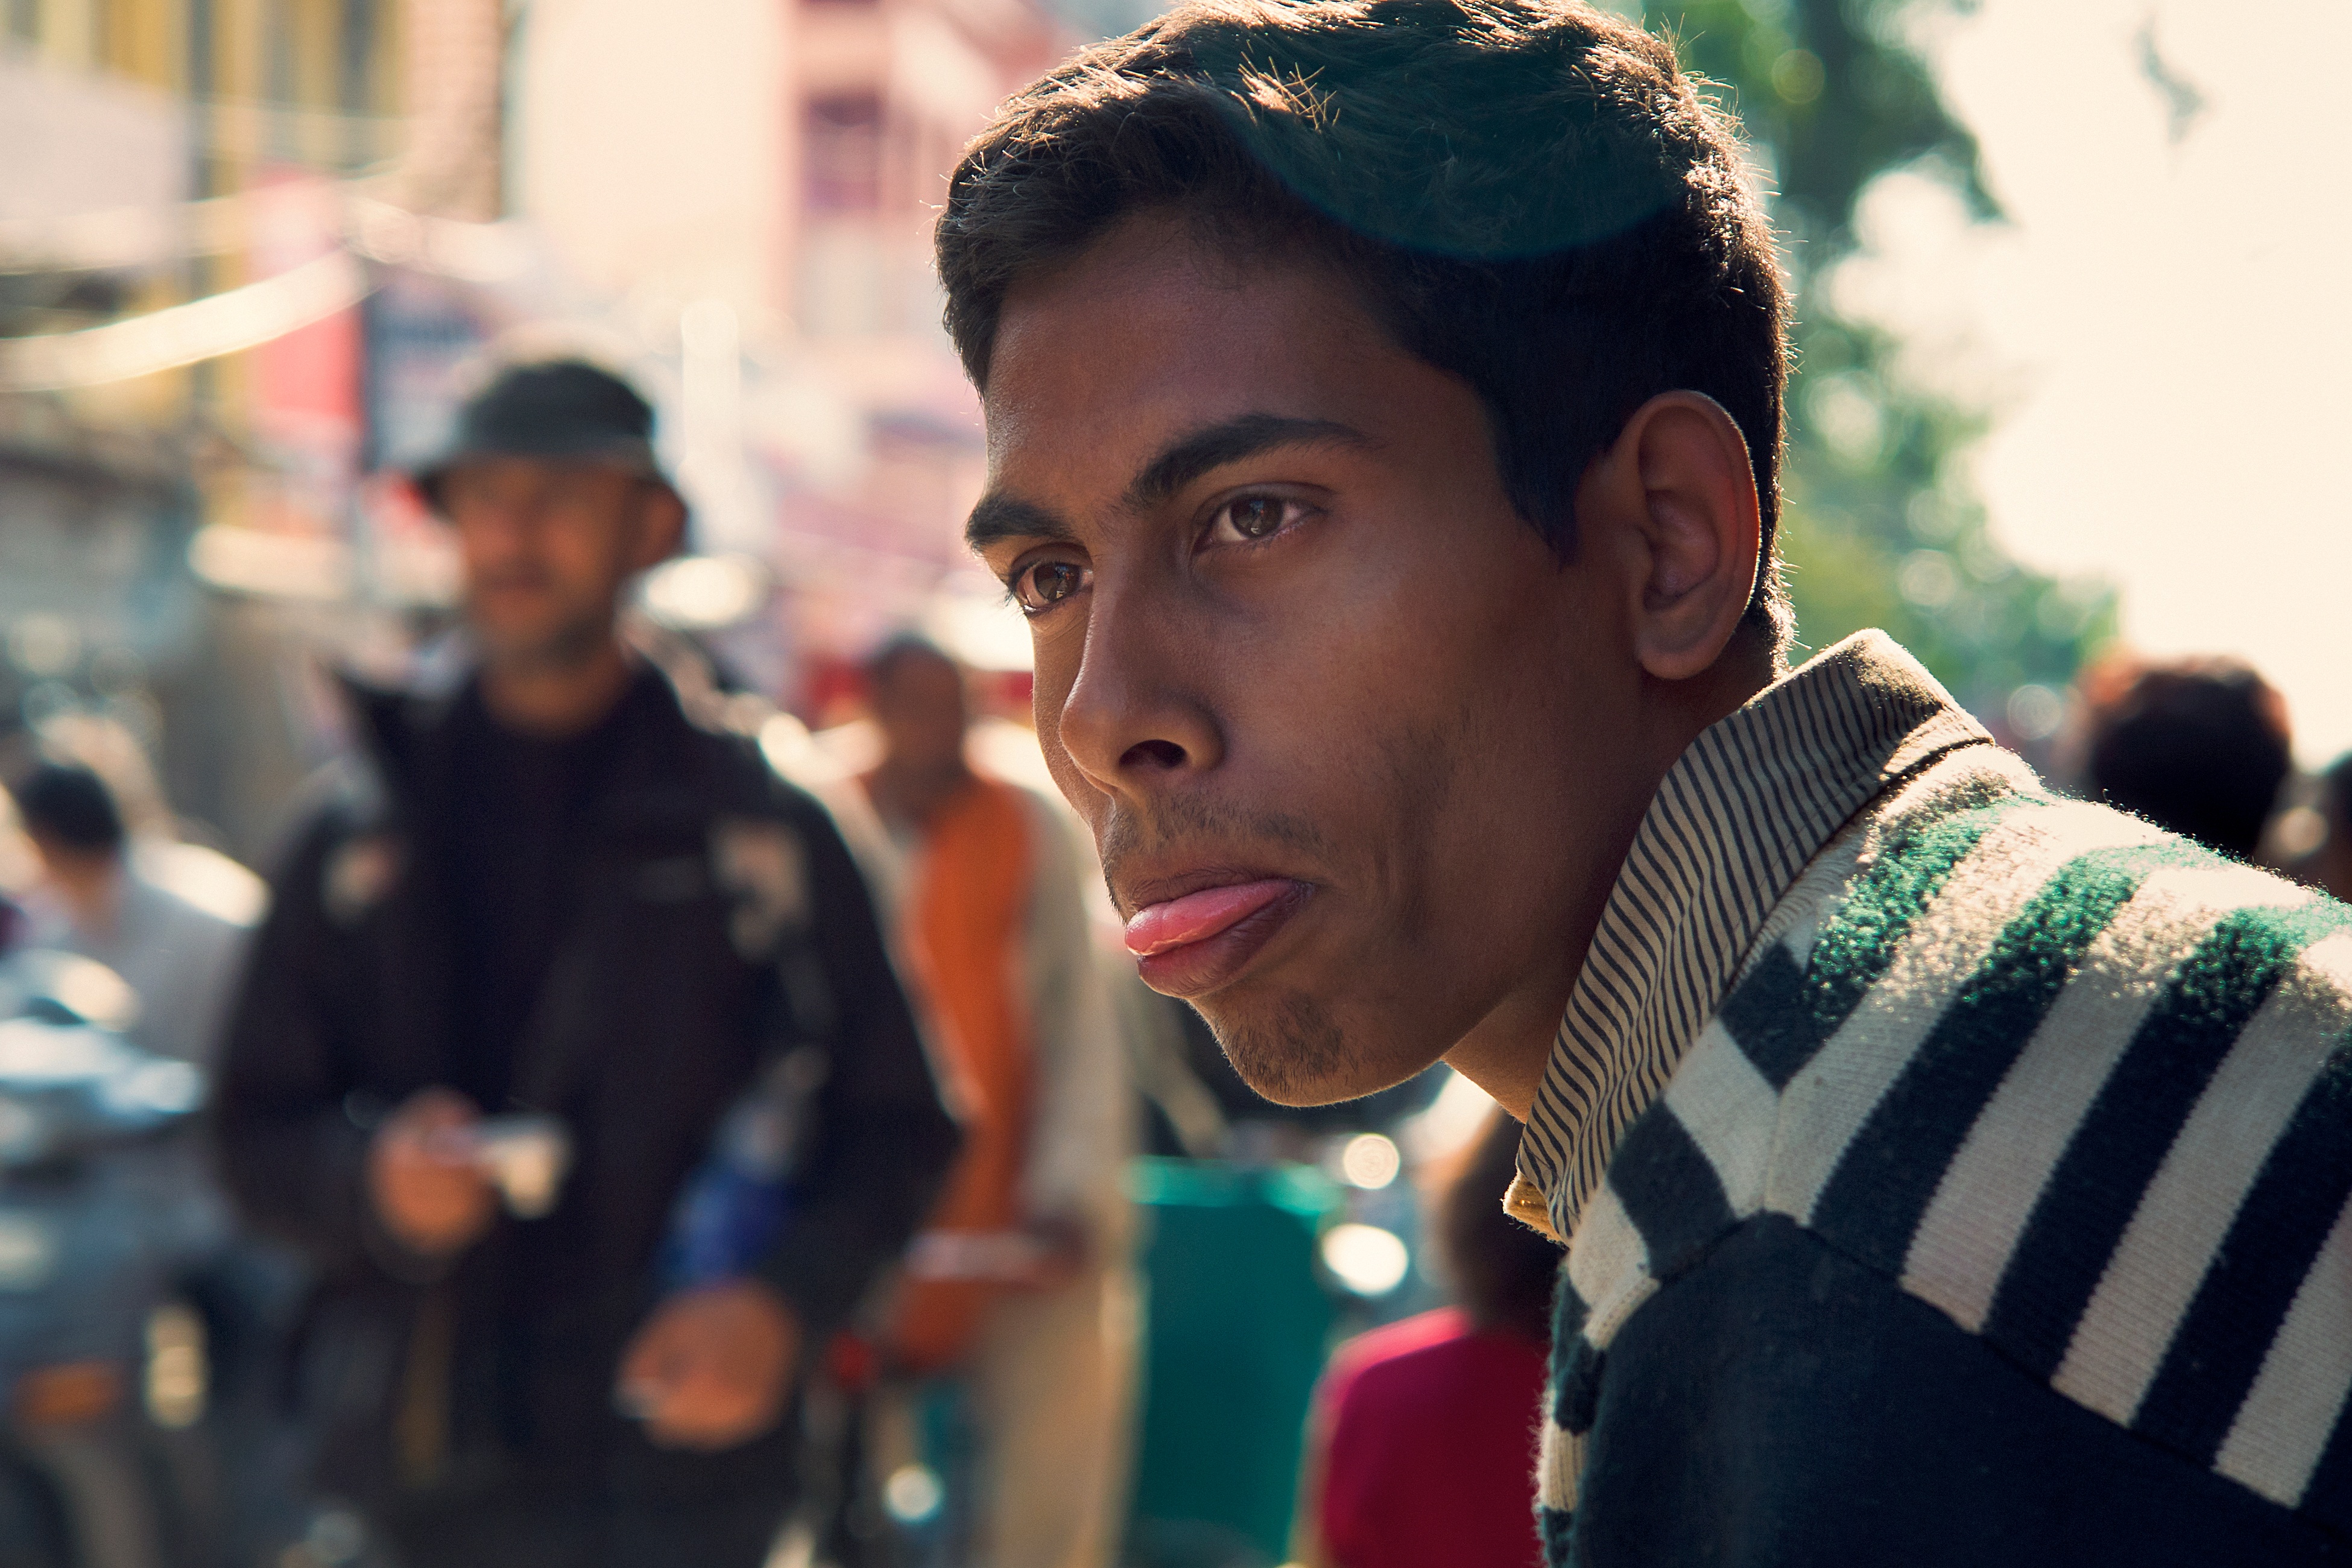
man, person, people, street, boy, crowd, travel, male, asian, portrait, young, color, asia, face, outside, happy, photograph, tongue, india, asian people